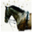
Label: horse